Shasta High School

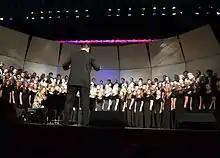
Choir with Gavin Spencer, director. (winter, 2012)

Shasta's A Cappella Choir is the mix choir and largest choral group at Shasta. In 2014, they competed in the California Golden State Choral Competition for the first time, where they placed 5th in the large choir division. They competed again in 2015 and won 4th place, and again in 2016 and won 3rd place.